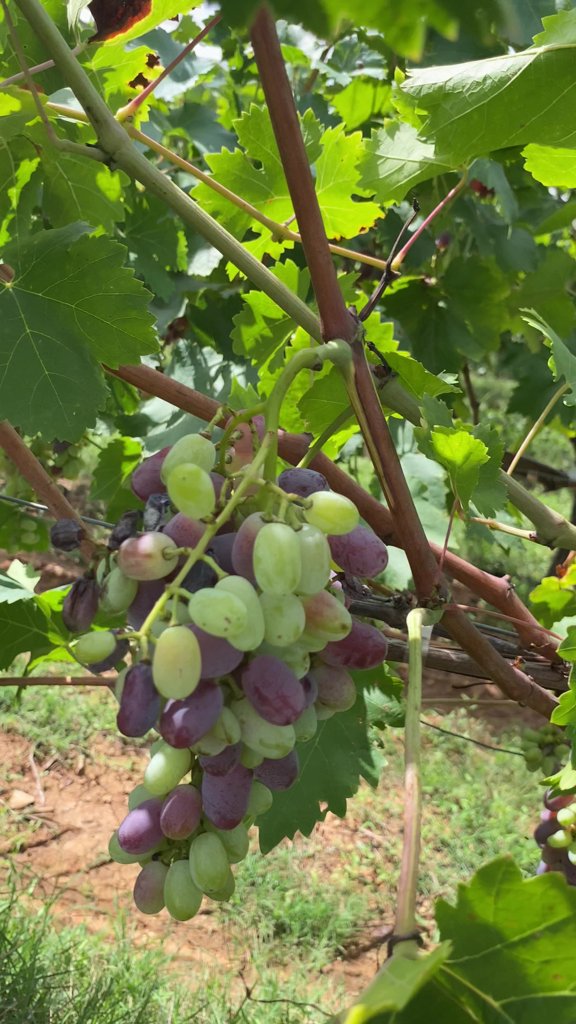
Berries visible: 94
Grape clusters: 3